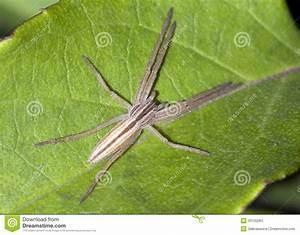
spider